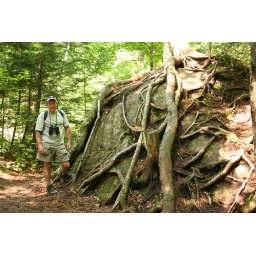
dad with a big rock in lake placid